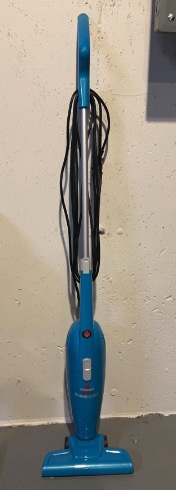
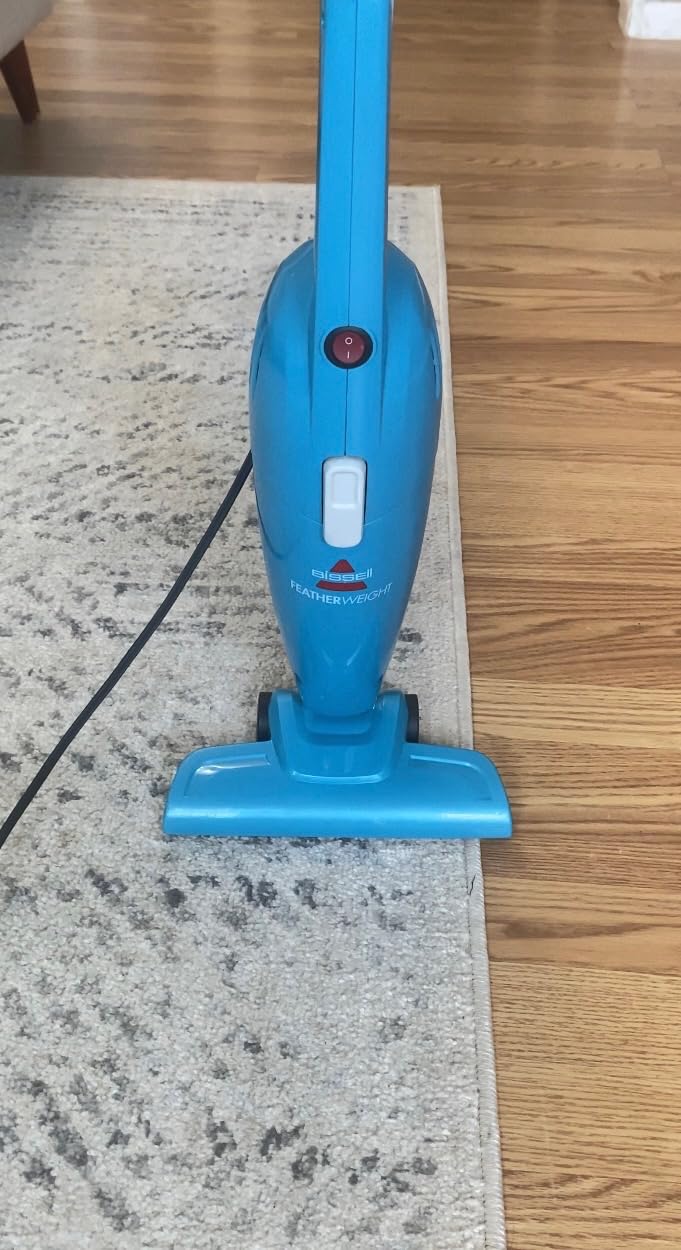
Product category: items_vacuum
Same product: yes